Charles Sumner Burch

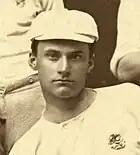
Burch at University of Michigan, 1875

Burch graduated from the University of Michigan in 1875 and entered the publishing business in Chicago with his brothers. From 1897 to 1905 he was an editor for the "Grand Rapids' Evening Press".